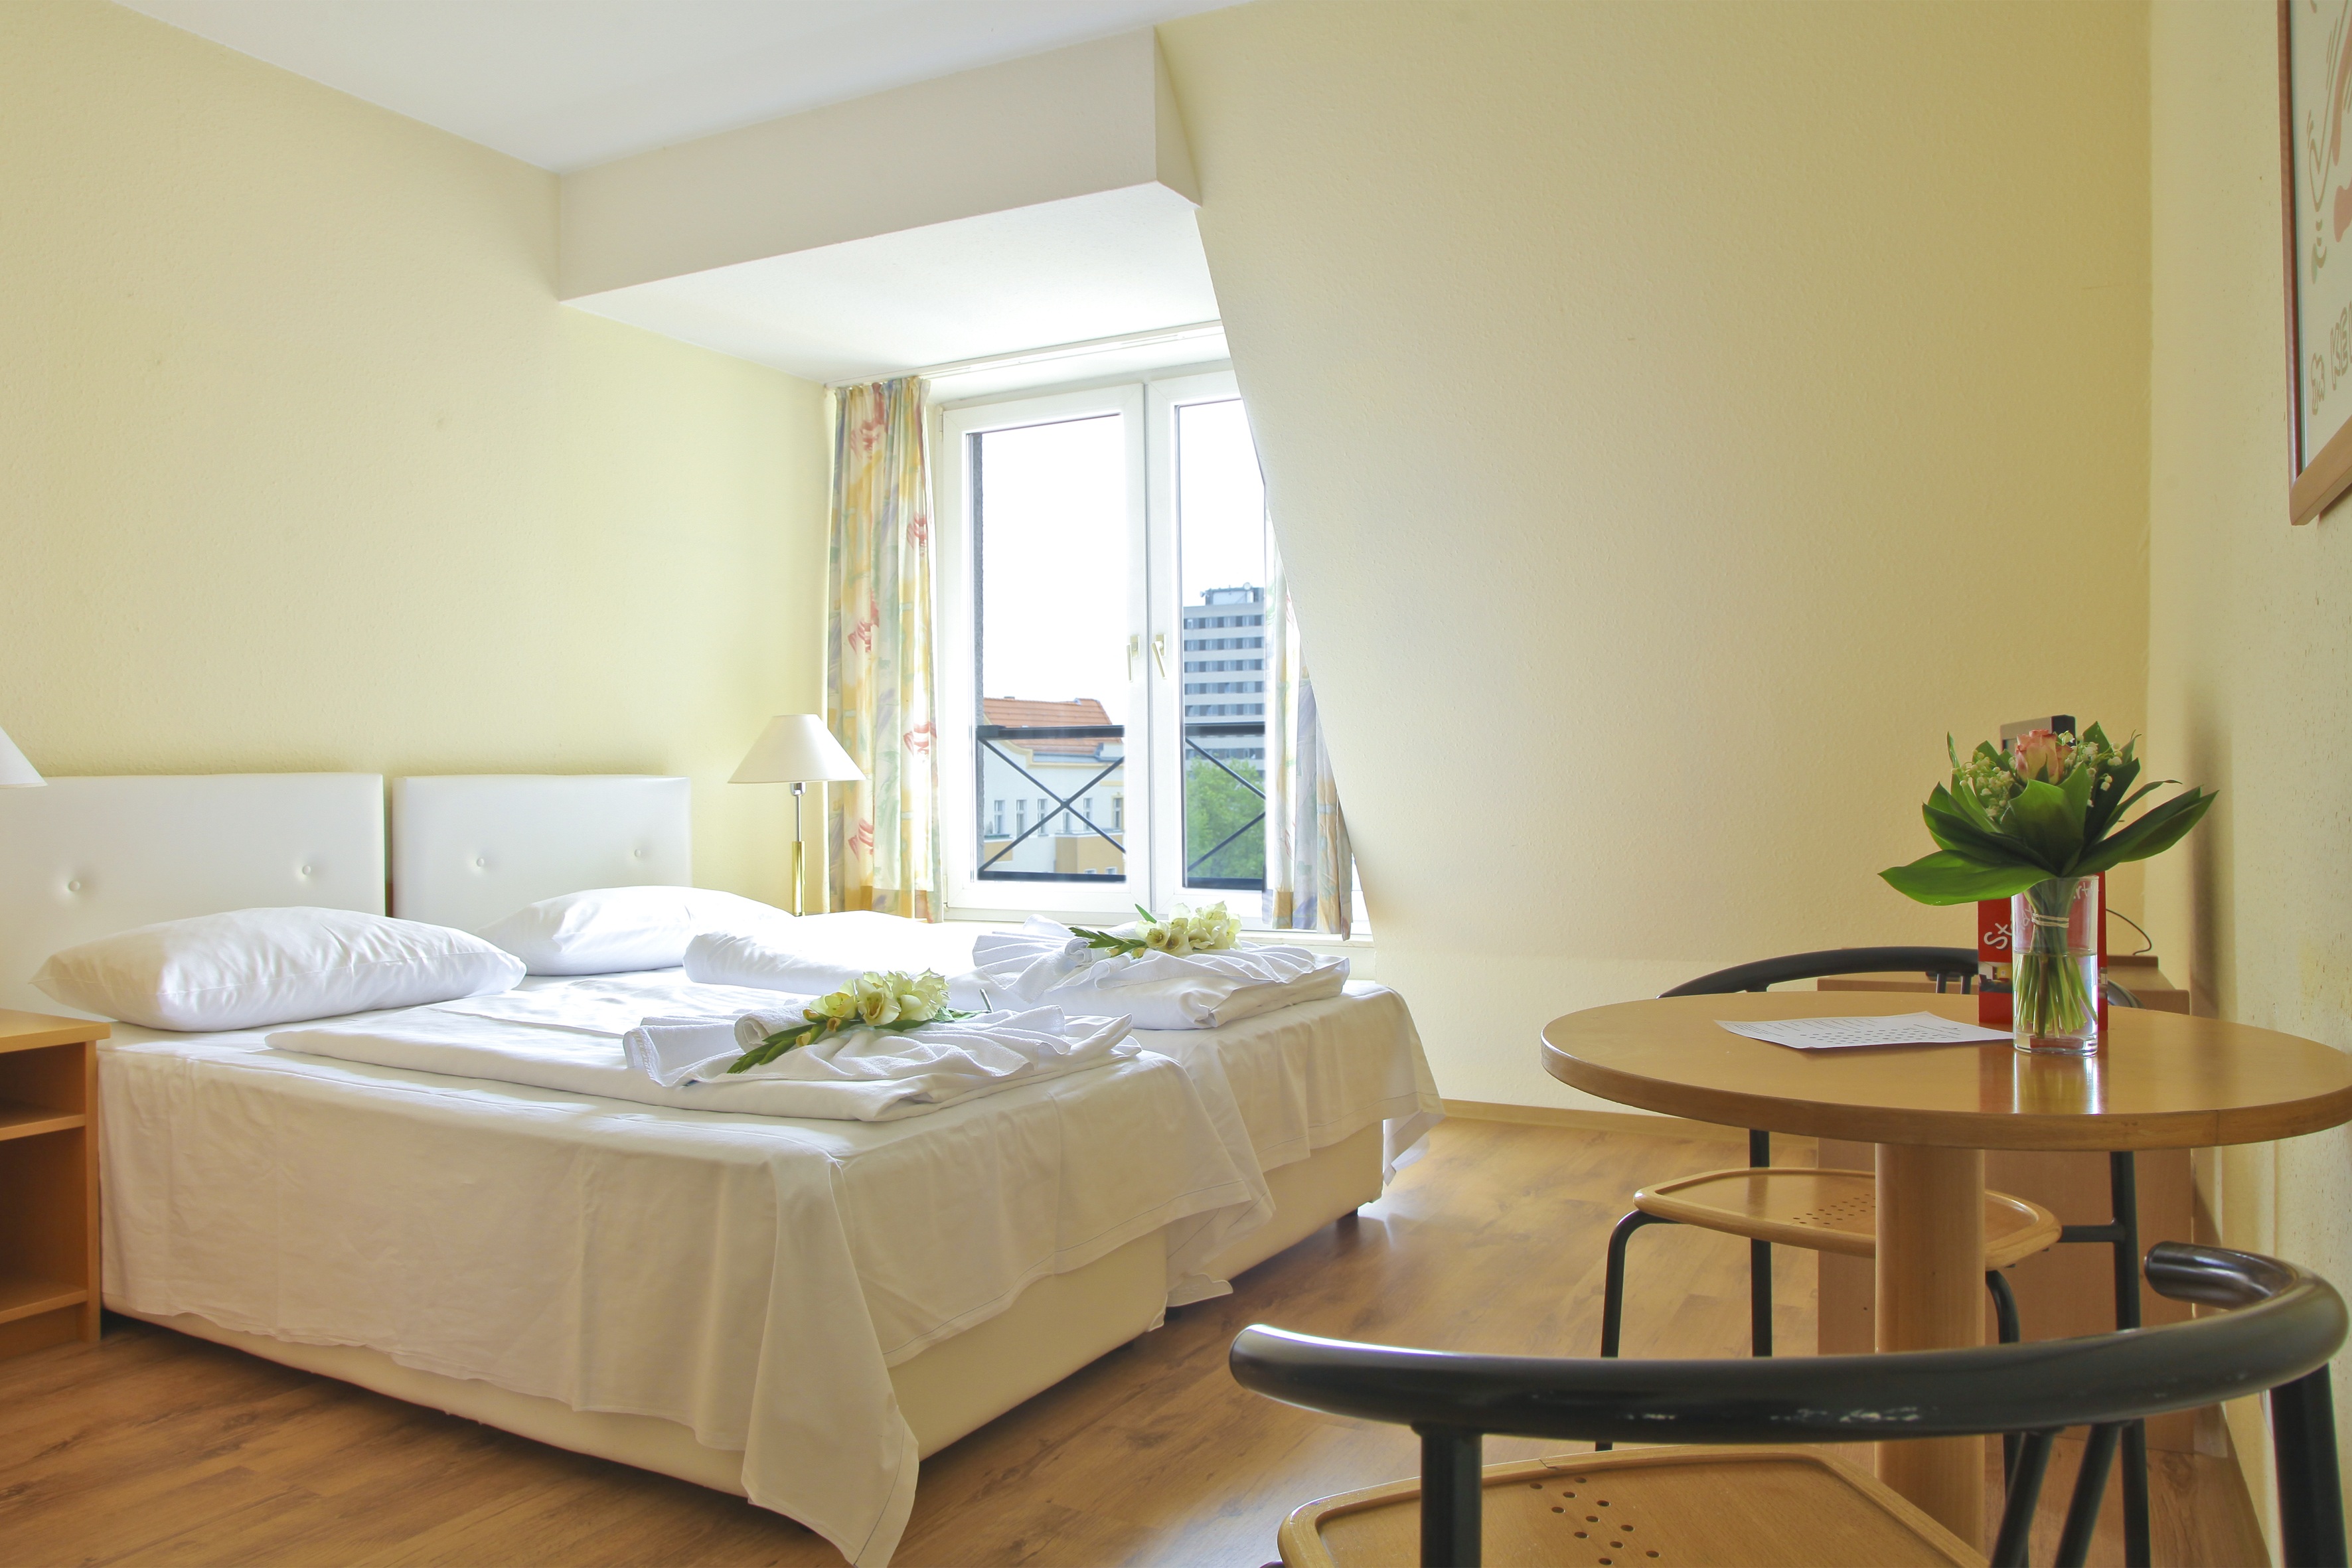
villa, floor, city, home, cottage, property, living room, furniture, room, bedroom, apartment, interior design, capital, hotel, bed, berlin, estate, suite, condominium, real estate, berlin center